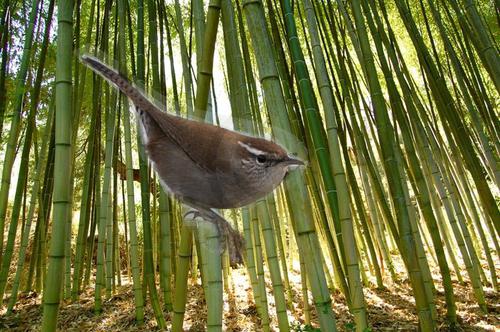
Bird species: Bewick_Wren
Bird type: landbird
Background: land